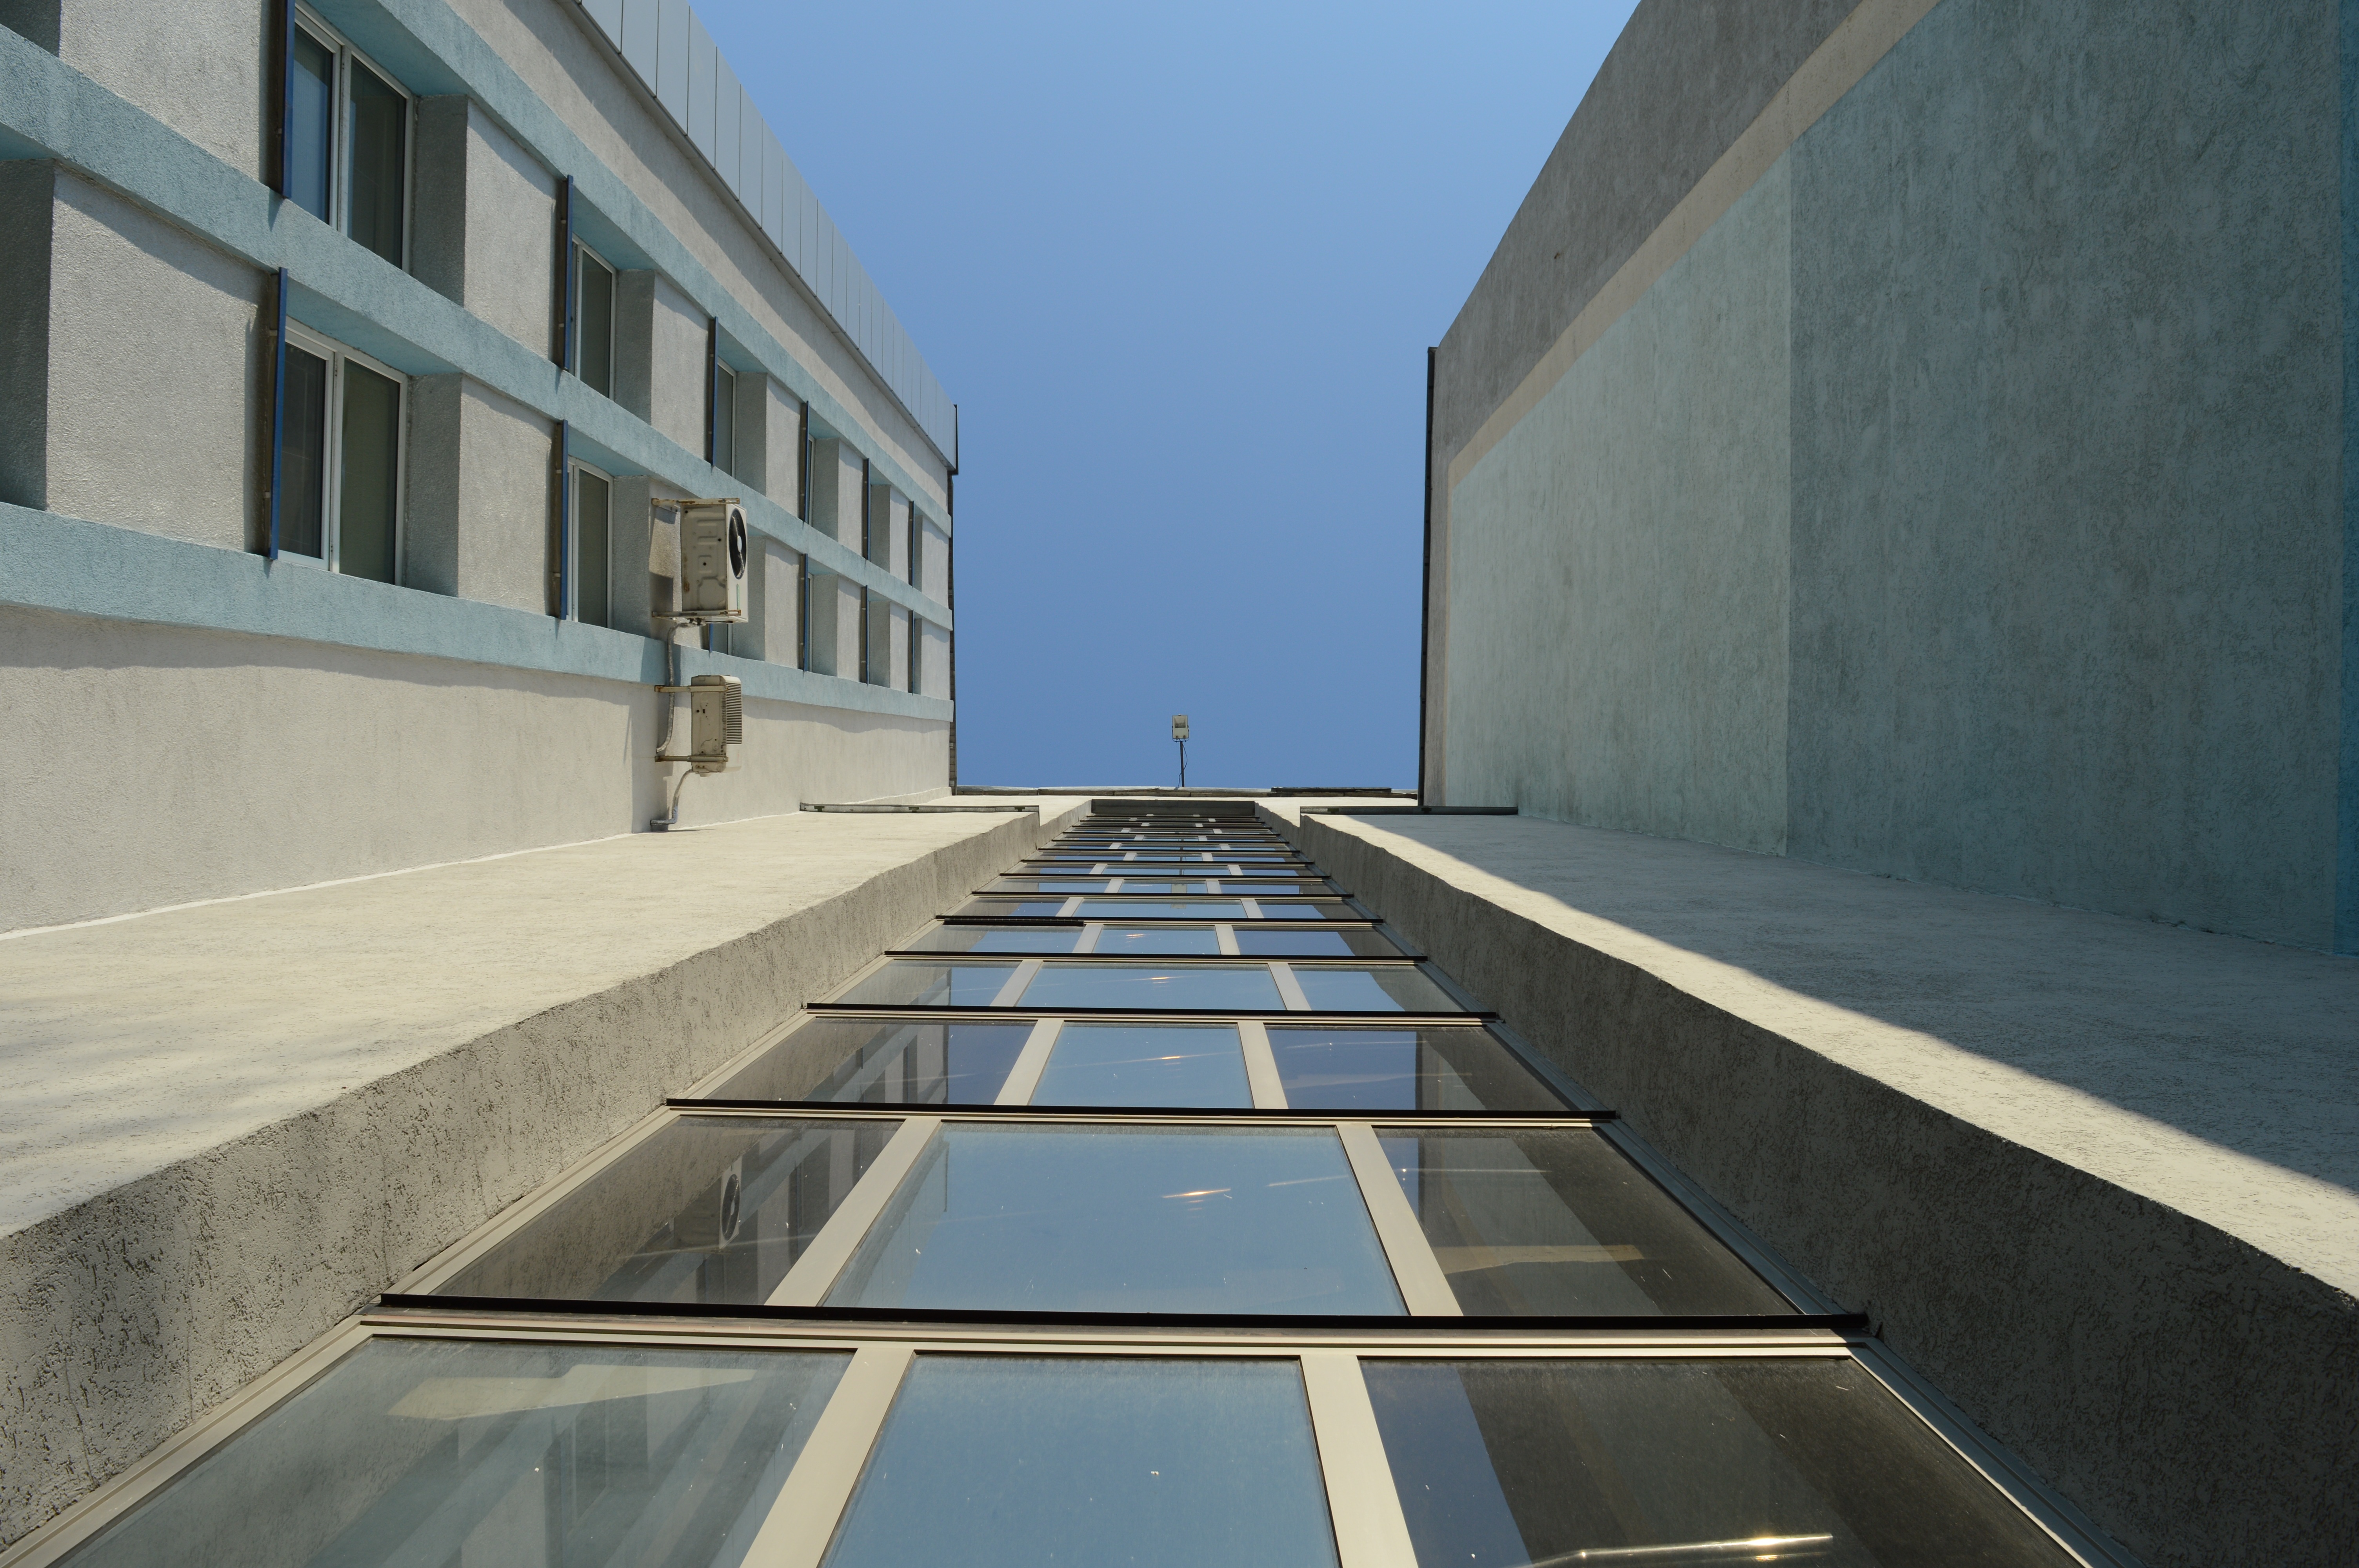
architecture, sky, house, building, city, urban, wall, high, office, facade, blue, exterior, professional, modern, tourist attraction, rectangular